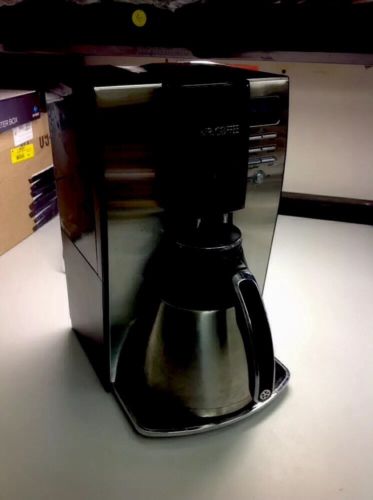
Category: coffee maker